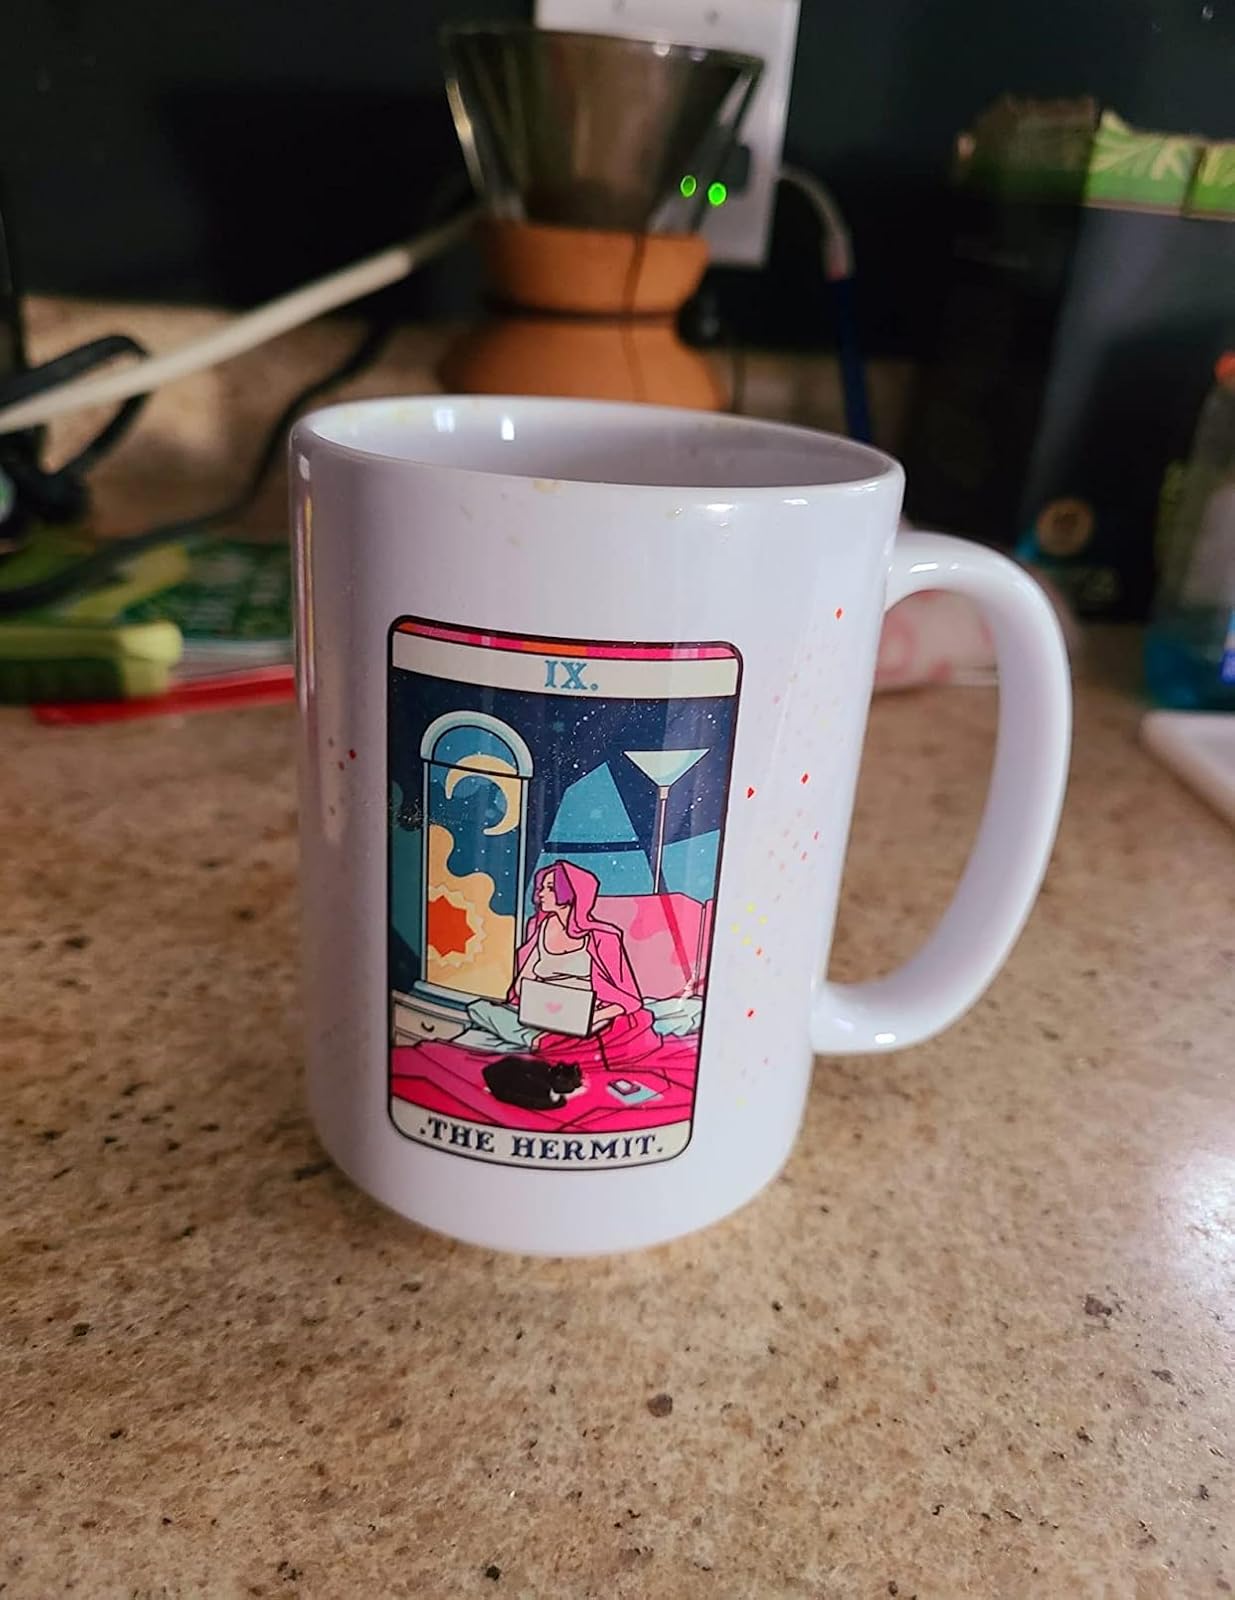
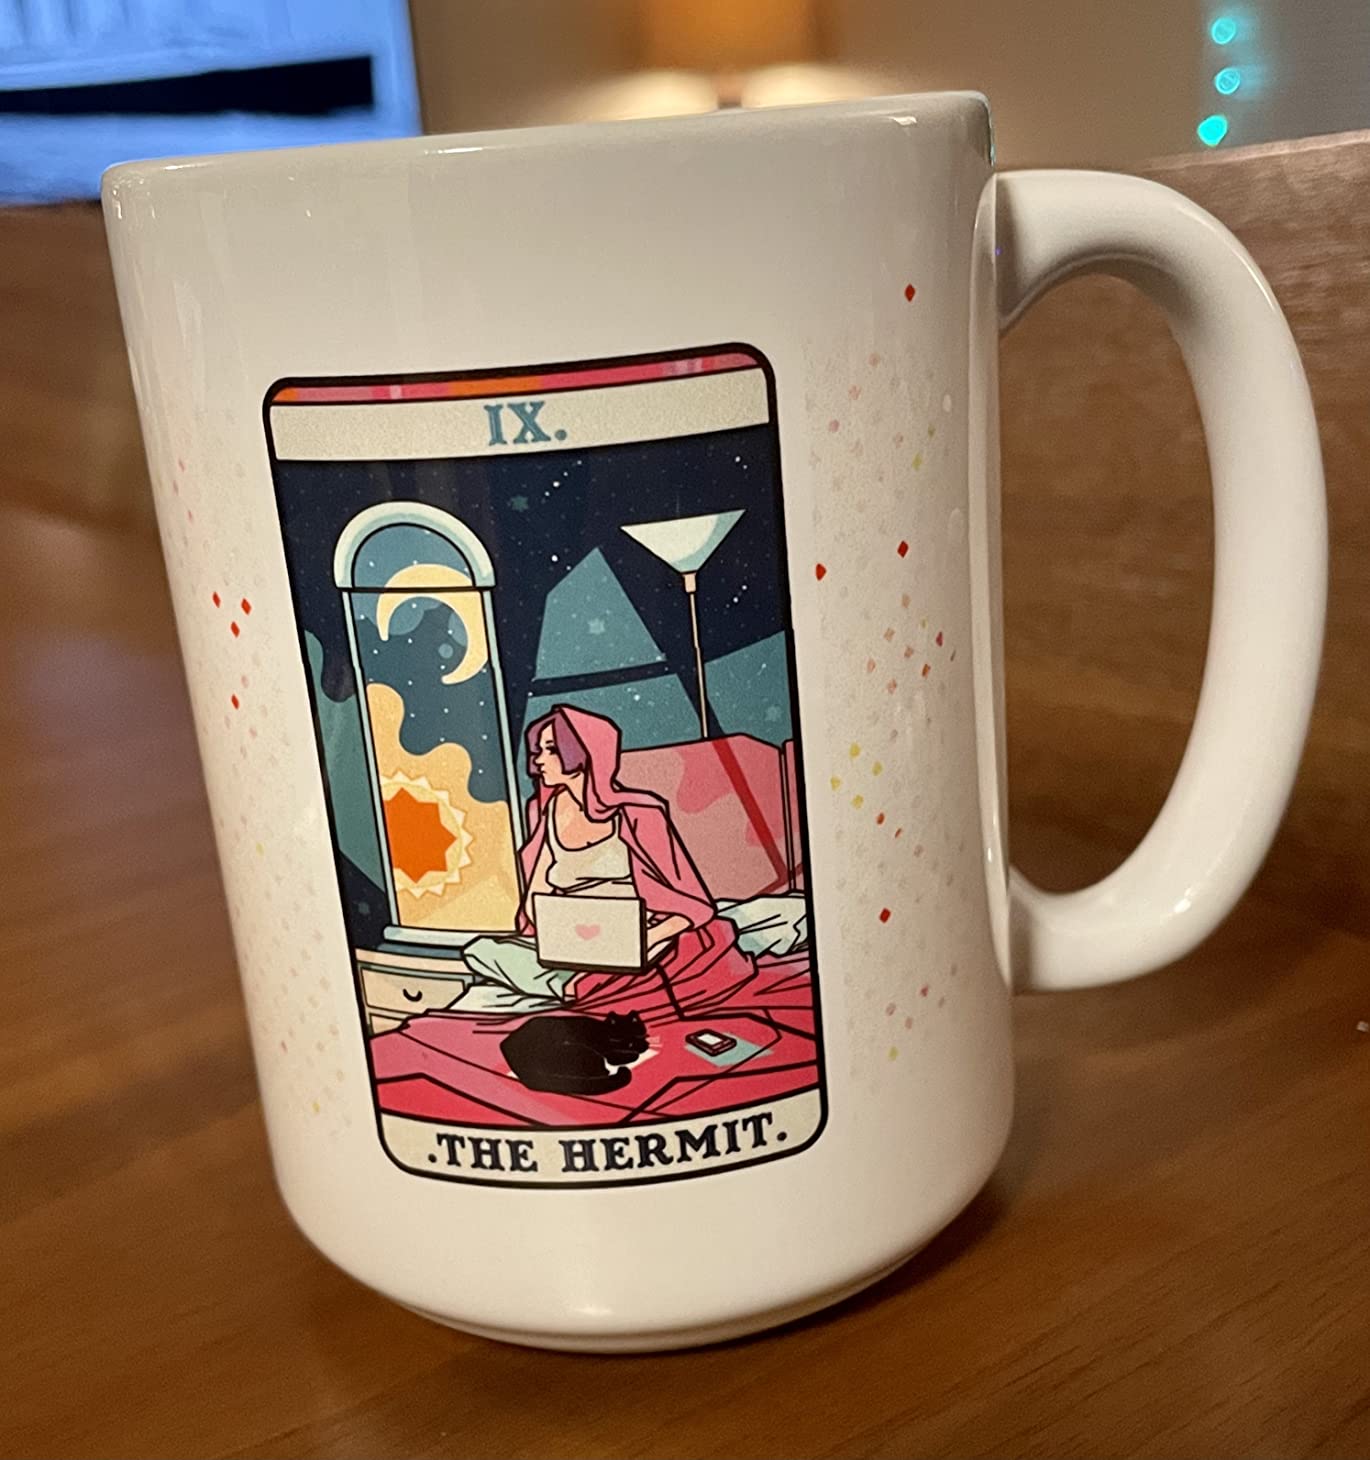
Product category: items_mug
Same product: yes